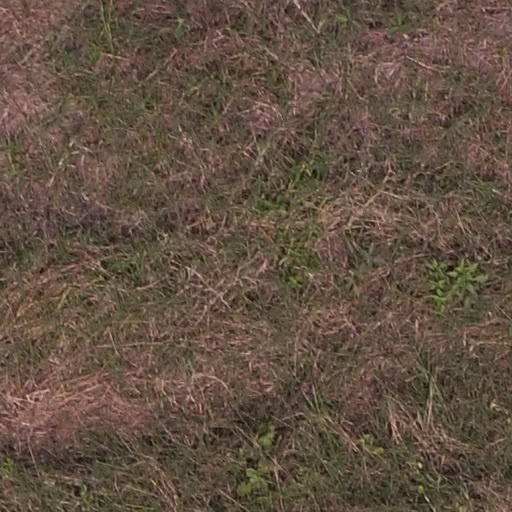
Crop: maize; corn